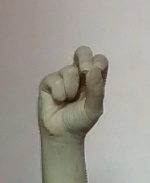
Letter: gaaf